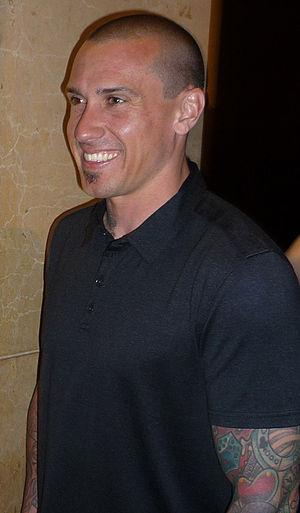
Carey Hart est un pilote professionnel de motocross, un homme d'affaires, ainsi qu'un manageur d'équipe de motocross. Il est né à Seal Beach, Californie le 17 juillet 1975 et fut élevé à Las Vegas dans le Nevada.